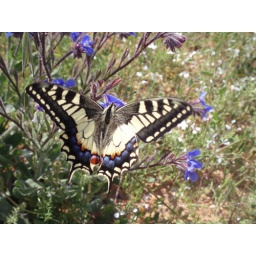
I am proud of this picture. I took it in a field in malta. I looked mad running after a butterfly lol.